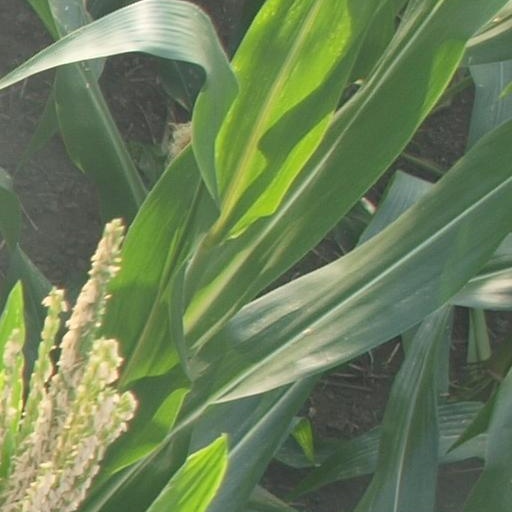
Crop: maize; corn